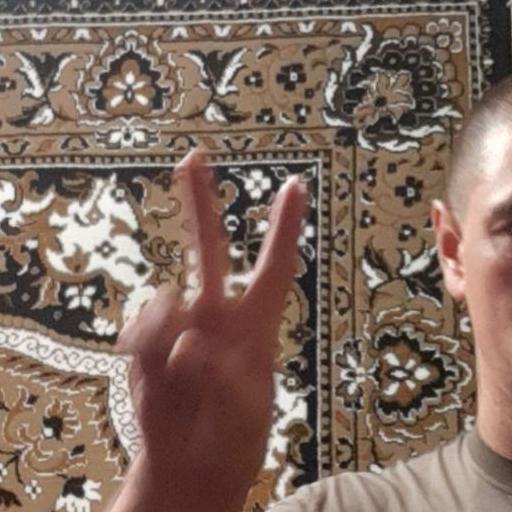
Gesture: peace